Kelsey City City Hall

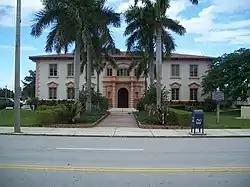

The Kelsey City City Hall (also known as the Lake Park Town Hall) is a historic site in Lake Park, Florida. It is located at 535 Park Avenue. On September 3, 1981, it was added to the U.S. National Register of Historic Places.